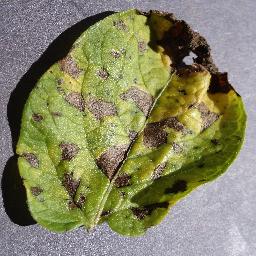
Label: Potato___Early_blight